Corazon Aquino

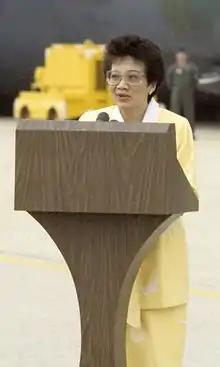

Corazon Aquino's accession to the presidency marked the end of authoritarian rule in the Philippines. Aquino is the first female president of the Philippines and is still the only president of the Philippines to have never held any prior political position. Aquino is regarded as the first female president in Asia.